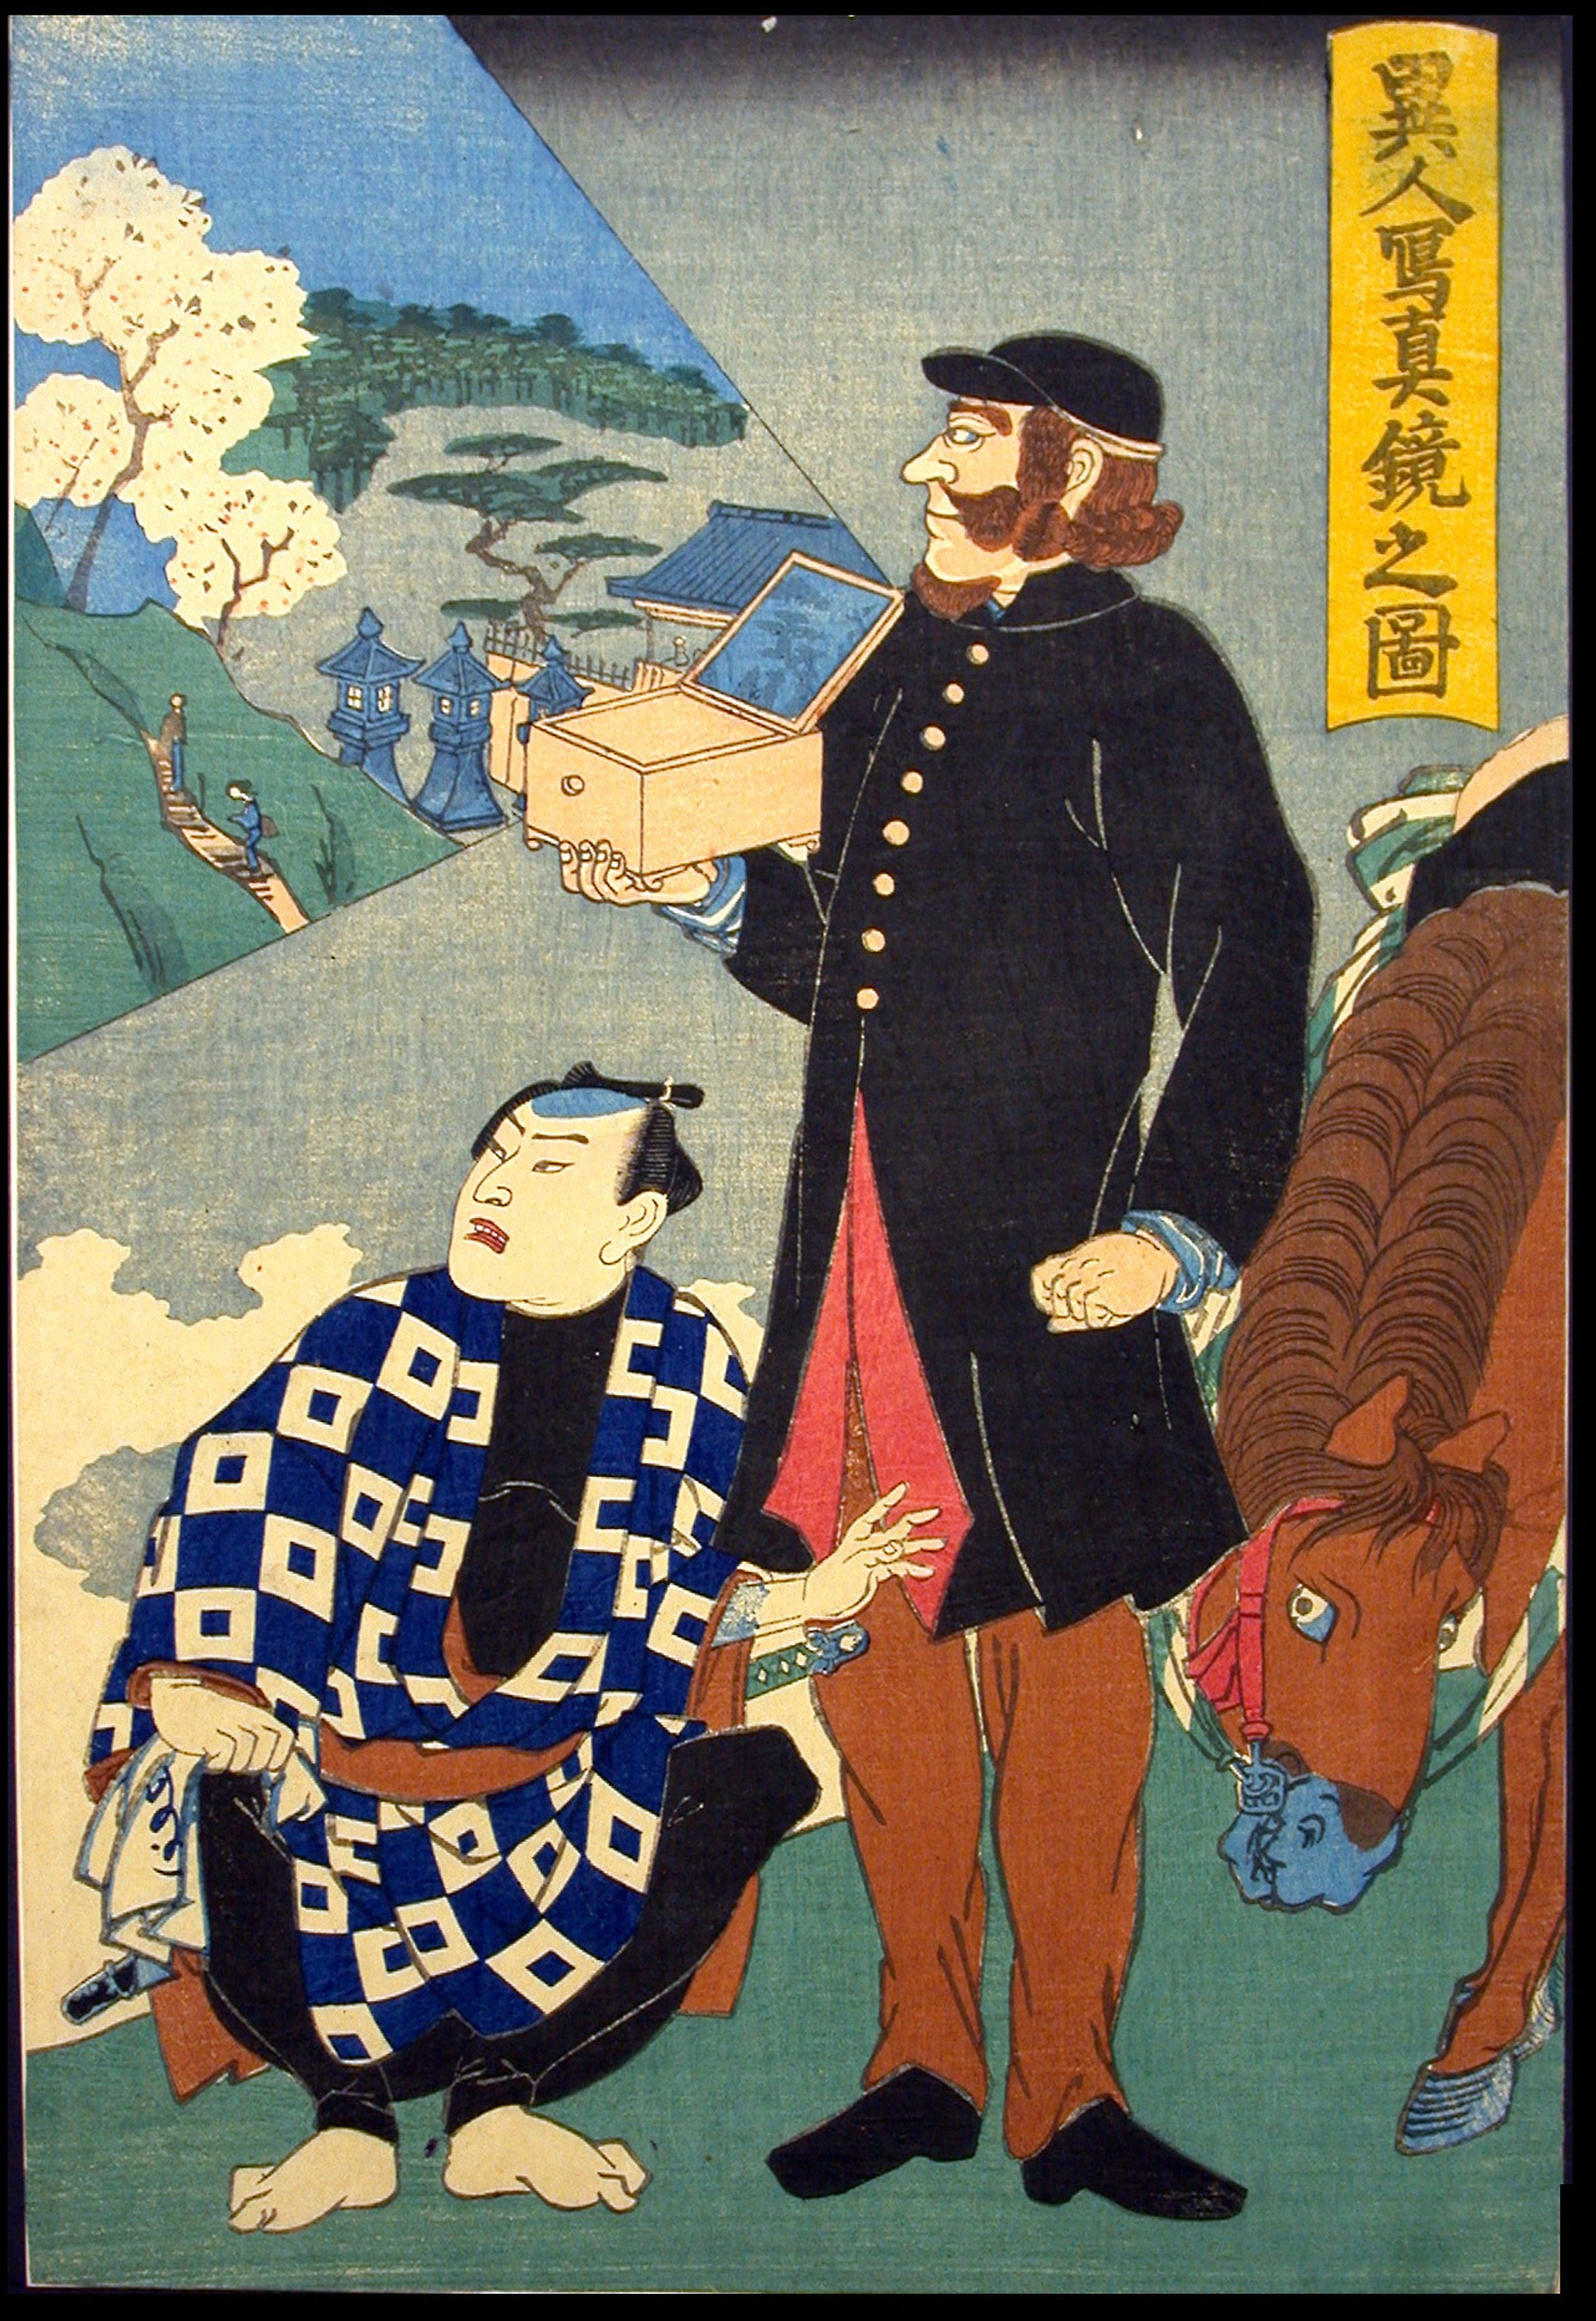
art, poster, illustration, human behavior, vintage clothing, painting, fiction, artwork, modern art